Sky position (RA, Dec in degrees): 178.206, 12.43
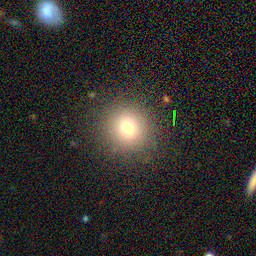
Galaxy morphology: Round Smooth Galaxies